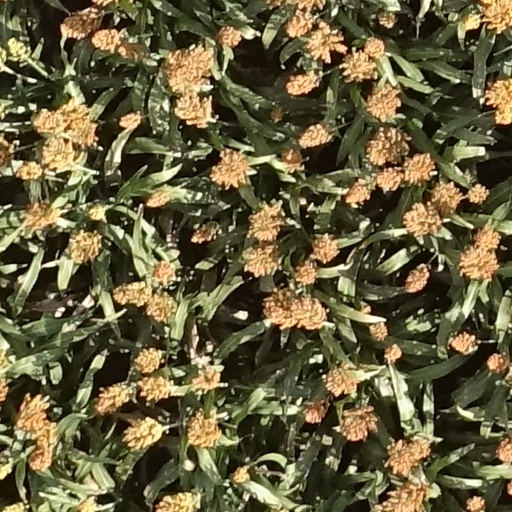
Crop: sorghum